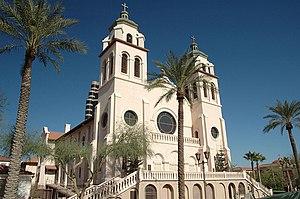
La basilique Sainte-Marie, officiellement nommée église de l'Immaculée-Conception de la Bienheureuse Vierge Marie est une église située à Phoenix, en Arizona, fondée en 1881 et animée par les Franciscains depuis 1895.